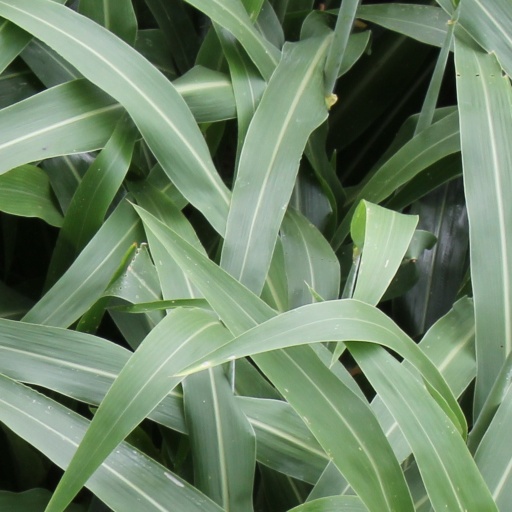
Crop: sorghum